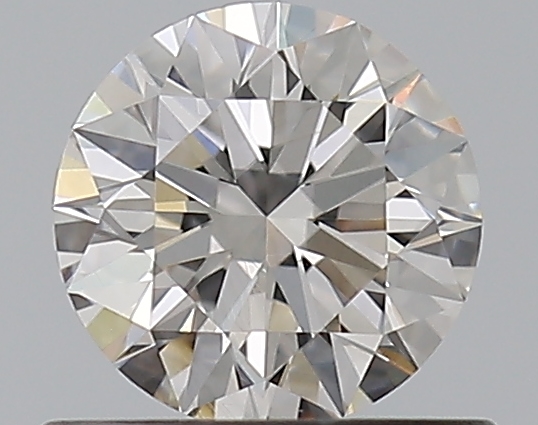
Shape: round
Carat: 0.53
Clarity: VS1
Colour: G
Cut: EX
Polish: EX
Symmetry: EX
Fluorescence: N
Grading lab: GIA
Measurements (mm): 5.18 x 5.21 x 3.21